Deacon Blackfire

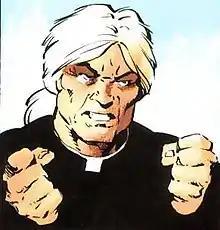
Deacon Blackfire as depicted in "Batman: The Cult" #1. Art by Bernie Wrightson.

Deacon Joseph Blackfire is a supervillain appearing in American comic books published by DC Comics. Blackfire is stated as being over 134 years old, and is often portrayed as a power-crazed charismatic con artist and cult leader skilled in manipulation and brainwashing. Blackfire claimed to be a Native American shaman who was entombed alive after being found guilty of killing a tribal chief and committing heresy.